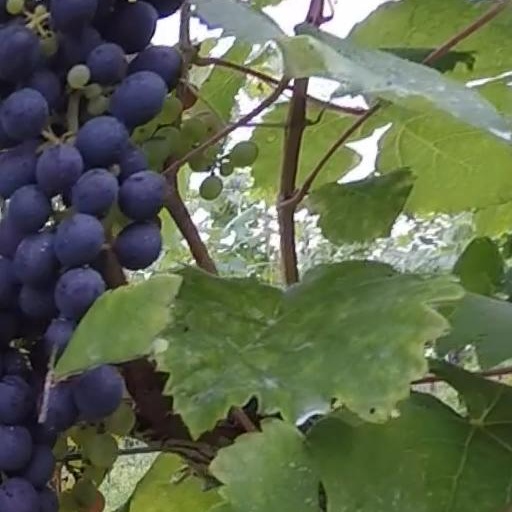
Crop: grape